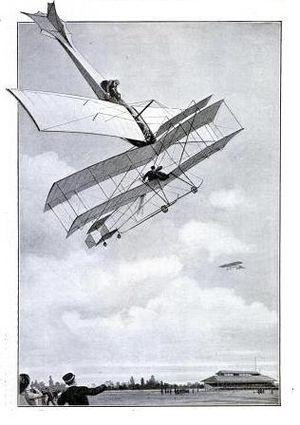
La collision aérienne ou collision en vol, appelée aussi abordage par le Bureau d'enquêtes et d'analyses pour la sécurité de l'aviation civile, est un accident aérien dans lequel il y a un impact violent en l'air entre au moins deux aéronefs ou entre un aéronef et d'autres objets.